Hostynnyi Dvir (Kyiv)

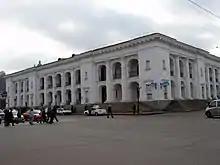
Rebuilt Hostynnyi Dvir in 2012

It was planned to restore the building, but nobody wanted to work on it since it was in a dangerous state. Valentyna Shevchenko and Yurii Losytskyi developed a reconstruction project based on Luigi Rusca's original one found in the archive. In 1979 Hostynnyi Dvir became a part of an architectural heritage. However, it couldn't be easily repaired due to damage, so it was decided to demolish the old building and build a new one using the original project.